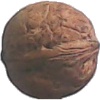
Label: walnut